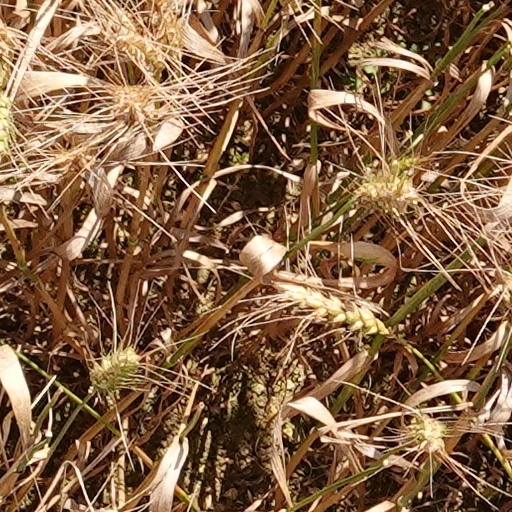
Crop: wheat